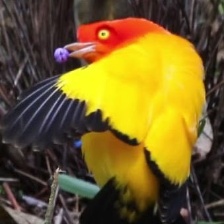
Species: FLAME BOWERBIRD
Scientific name: SERICULUS ARDENS